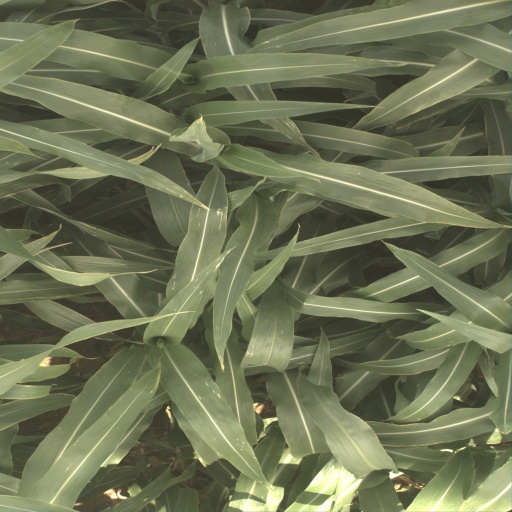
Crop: sorghum